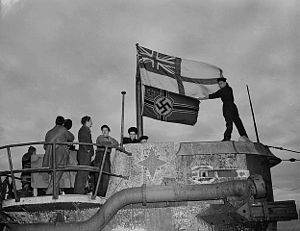
Slaget om Atlanten (1939-1945) / Resultater
Søfolk fra Newfoundland hejser flaget White Ensign over en erobret tysk ubåd i St. John's, Newfoundland
Canadiske søfolk sætter White Ensign over en tysk undervandsbåd i St. John's, Newfoundland, i 1945 Français&#160;: Kiosque du sous-marin allemand U-190, où l'on peut voir le schnorkel et le pavillon blanc flottant au-dessus du drapeau de la Kreigsmarine. St. John's (Terre-Neuve).
Slaget om Atlanten var en søkrig i Atlanterhavet under 2. verdenskrig og den længstvarende, ubrudte militære konflikt under krigen. Kampene begyndte i 1939 og fortsatte til Nazi-Tyskland overgav sig i 1945, men var på deres højdepunkt fra midten af 1940 til omkring slutningen af 1943.